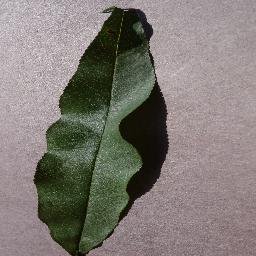
Label: Peach___healthy